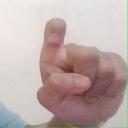
अक्षर: इ